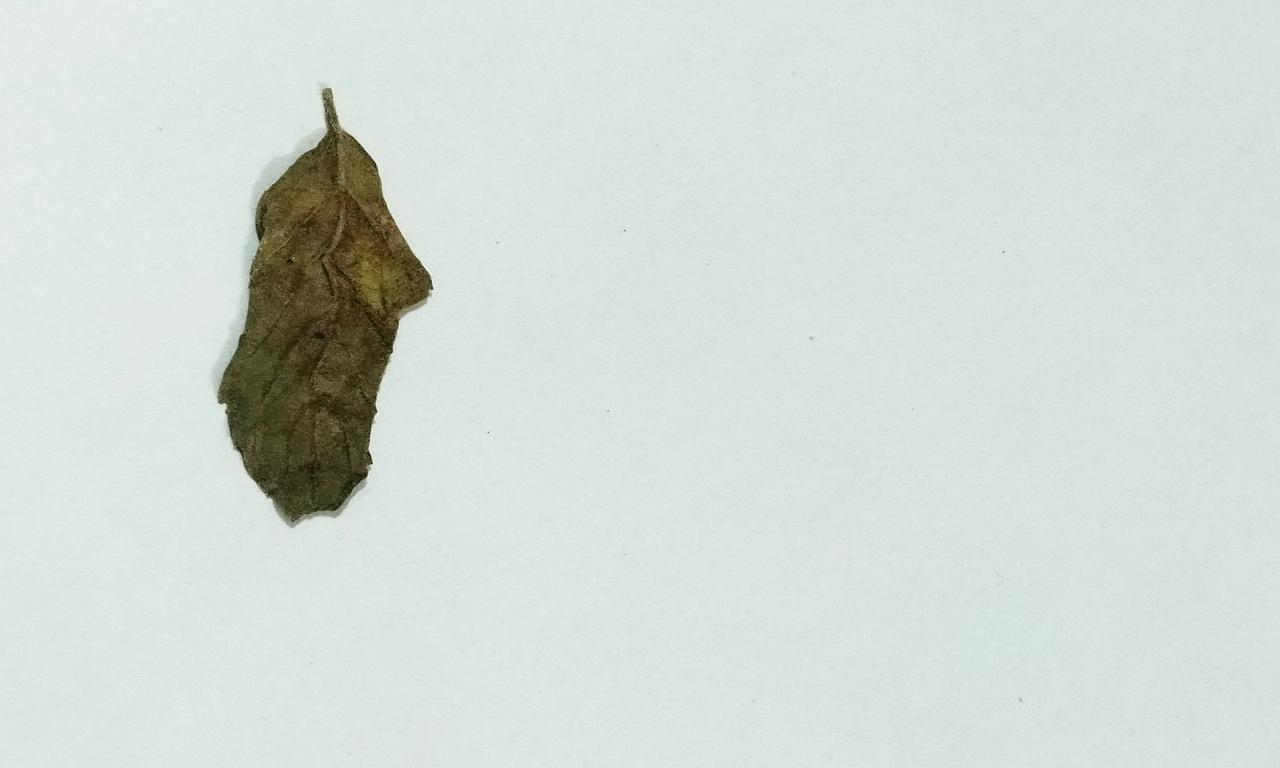
Label: Dried